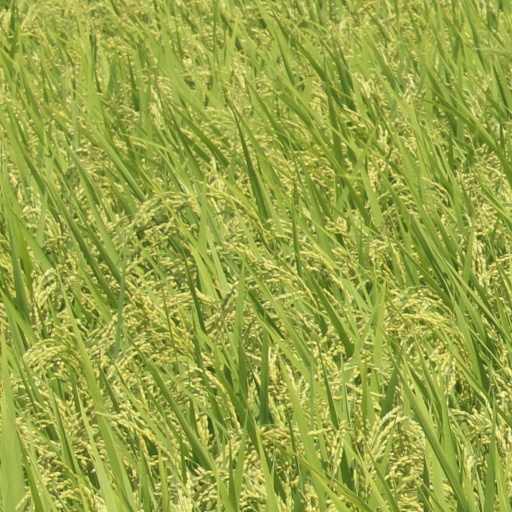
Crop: rice